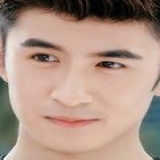
diễn viên Trương Vân Long